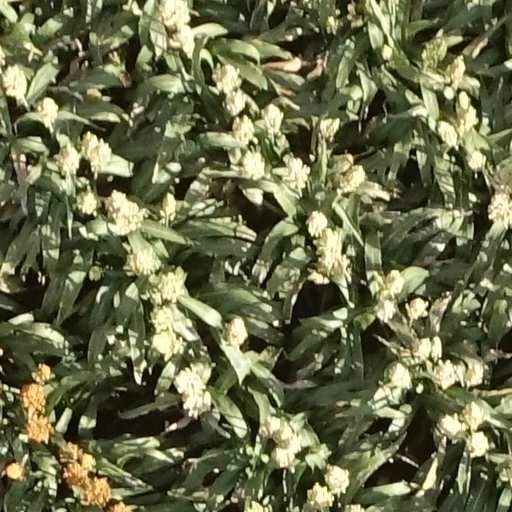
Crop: sorghum